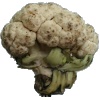
Label: Cauliflower 1